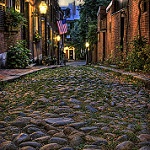
Label: street